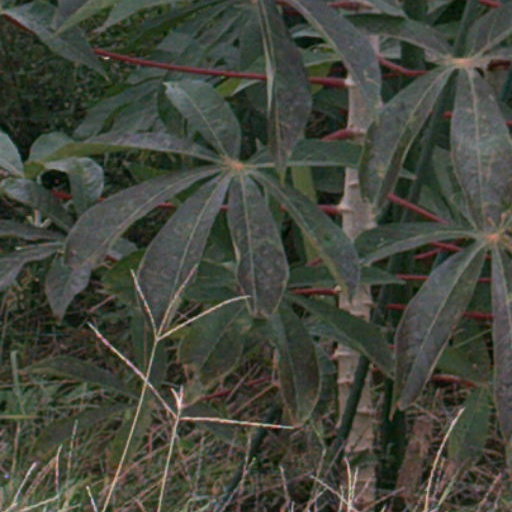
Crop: cassava